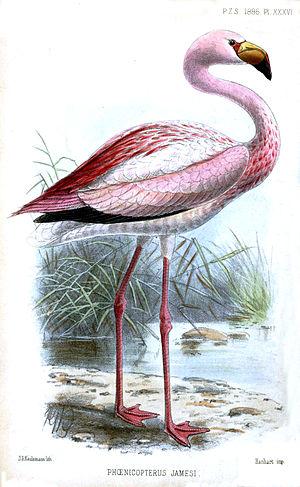
Le Flamant de James est une espèce d'oiseaux qui vit en Amérique du Sud, et qui est apparentée au Flamant du Chili et au Flamant des Andes.